History of the Jews in Taiwan

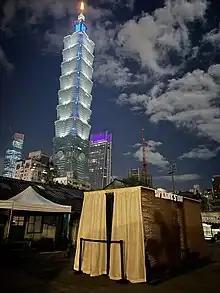
Taiwan Jewish Community's 2023 Sukkah across from Taipei 101

The Taiwan Jewish Community (TJC) is a non-denominational Jewish community in Taipei. During the 1950s, Jews in Taiwan would meet at the American military chapel. Expecting their support from the American military to end, they applied with the Taipei city government to register a Jewish foundation. This application was approved in 1978, officially establishing the Taiwan Jewish Community. In 1975, Rabbi Ephraim Einhorn arrived to serve as the island's sole rabbi. For many years Rabbi Einhorn officiated at Sabbath and holiday services at the Landis Hotel and later the Sheraton Taipei. In 2015 the venue for the services moved to space in an office building provided by one of the community members. In 2020 the Taiwan Jewish Community moved to a location funded by the entire community. Attendance peaks around the High Holy Days, numbering around 200 individuals. Rabbi Einhorn died in 2021 in Taipei and his role in running the organization Taiwan Jewish Community was passed on to Leon Fenster. In 2023 until 2025, Cody R. Bahir joined the Taiwanese Jewish Community as the congregation's first full-time rabbi, and Taiwan's first non-orthodox rabbi.